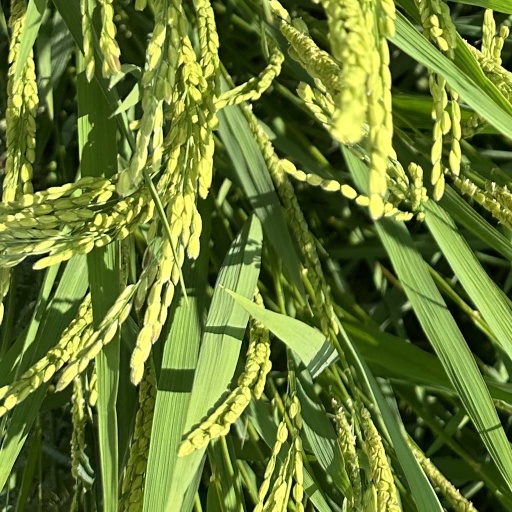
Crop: rice